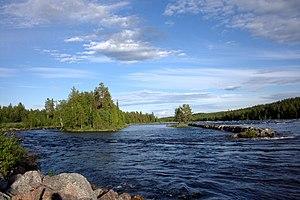
Vindelälven est une rivière du nord de la Suède et un affluent du fleuve l'Umeälven.